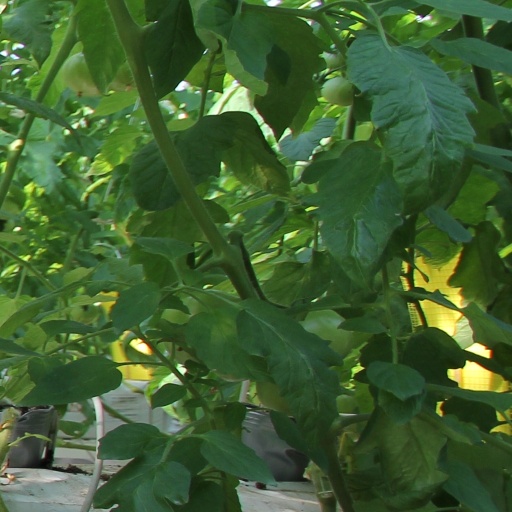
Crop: tomato